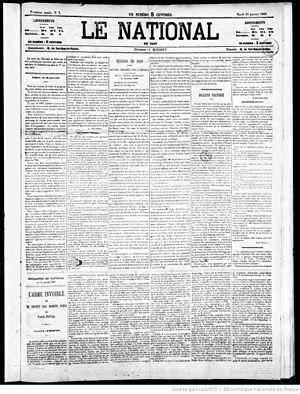
Une du premier numéro du journal Le National, 19/01/1869
Le National est un quotidien français fondé en janvier 1830 par Adolphe Thiers, Armand Carrel, François-Auguste Mignet et le libraire éditeur Auguste Sautelet qui en sera le premier gérant, pour combattre la Seconde Restauration.
Cette page concerne l'année 1869 du calendrier grégorien.
Jean Volders est un journaliste et homme politique belge est l’un des fondateurs et premiers dirigeants du Parti ouvrier belge et du journal Le Peuple, organe du parti, dont il fut le rédacteur en chef.